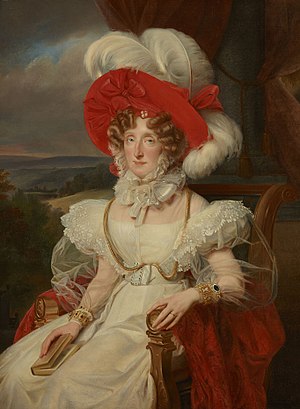
Frankrigs dronninger / Huset Capet / Huset Orléans
Dette er en liste over de kvinder, der har været dronninger eller kejserinder i det franske monarki. Alle Frankrigs monarker var mandlige, selvom nogle kvinder har styret Frankrig som regenter.